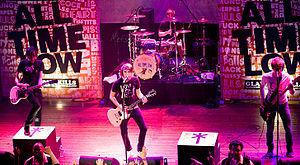
All Time Low est un groupe de pop punk américain, originaire de Tawson, Maryland, dans la banlieue de Baltimore. Formé en 2003, le groupe se compose actuellement du chanteur et guitariste Alex Gaskarth, du guitariste principal et chanteur Jack Barakat, du bassiste Zack Merrick et du batteur Rian Dawson. À l'origine formé sous le nom de NeverReck, les membres décideront de changer pour All Time Low suite aux paroles d'une chanson de New Found Glory, intitulée Head on Collision. Durant ses quinze années d'existence, le groupe a effectué plusieurs tournées et participé à de nombreux festivals en tant que tête d'affiche, tels que Warped Tour, Reading + Leeds et Soundwave.